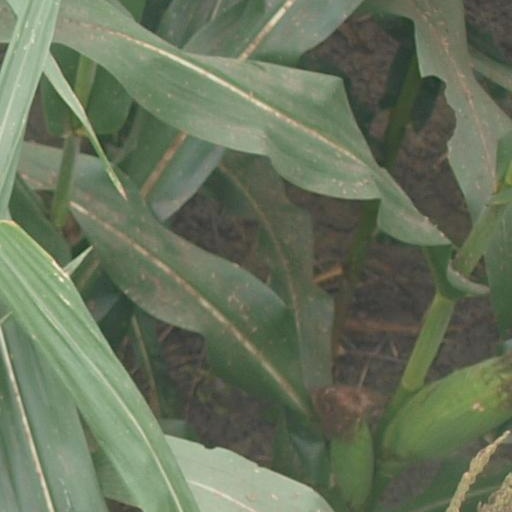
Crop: maize; corn